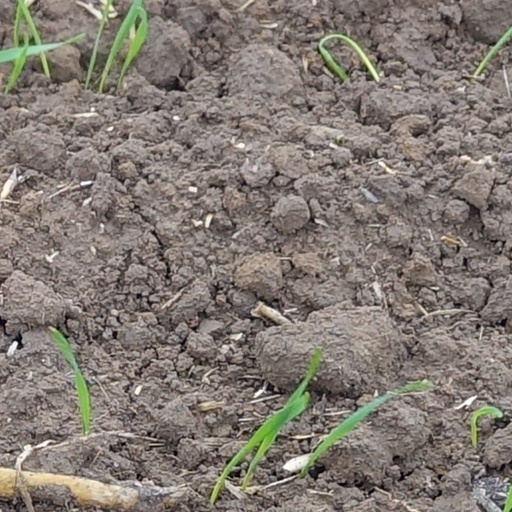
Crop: wheat